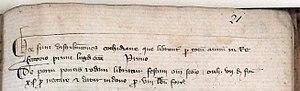
Deux premières phrases en haut du folio 21 écrit en latin. La première phrase dit
La paléographie grec ancien, latin classique, latin médiéval, occitan médiéval, ancien français, moyen français, français classique, anciens caractères chinois, arabe, notation musicale, etc.)